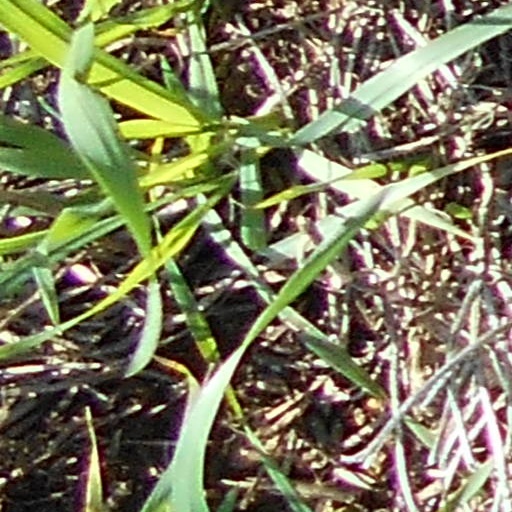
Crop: wheat